Battle of Messines (1917)

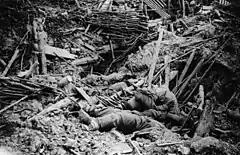

In the areas of the mine explosions, the British infantry found dead, wounded and stunned German soldiers. The attackers swept through the gaps in the German defences as Germans further back hurriedly withdrew. About British troops advanced up the slope, the creeping bombardment throwing up lots of smoke and dust, which blocked the view of the German defenders. The barrage moved at in two minutes, which allowed the leading troops to rush or outflank German strong points and machine-gun nests. Where the Germans were able to resist, they were engaged with rifle-grenades, Lewis Guns and trench mortars, while riflemen and bombers worked behind them.